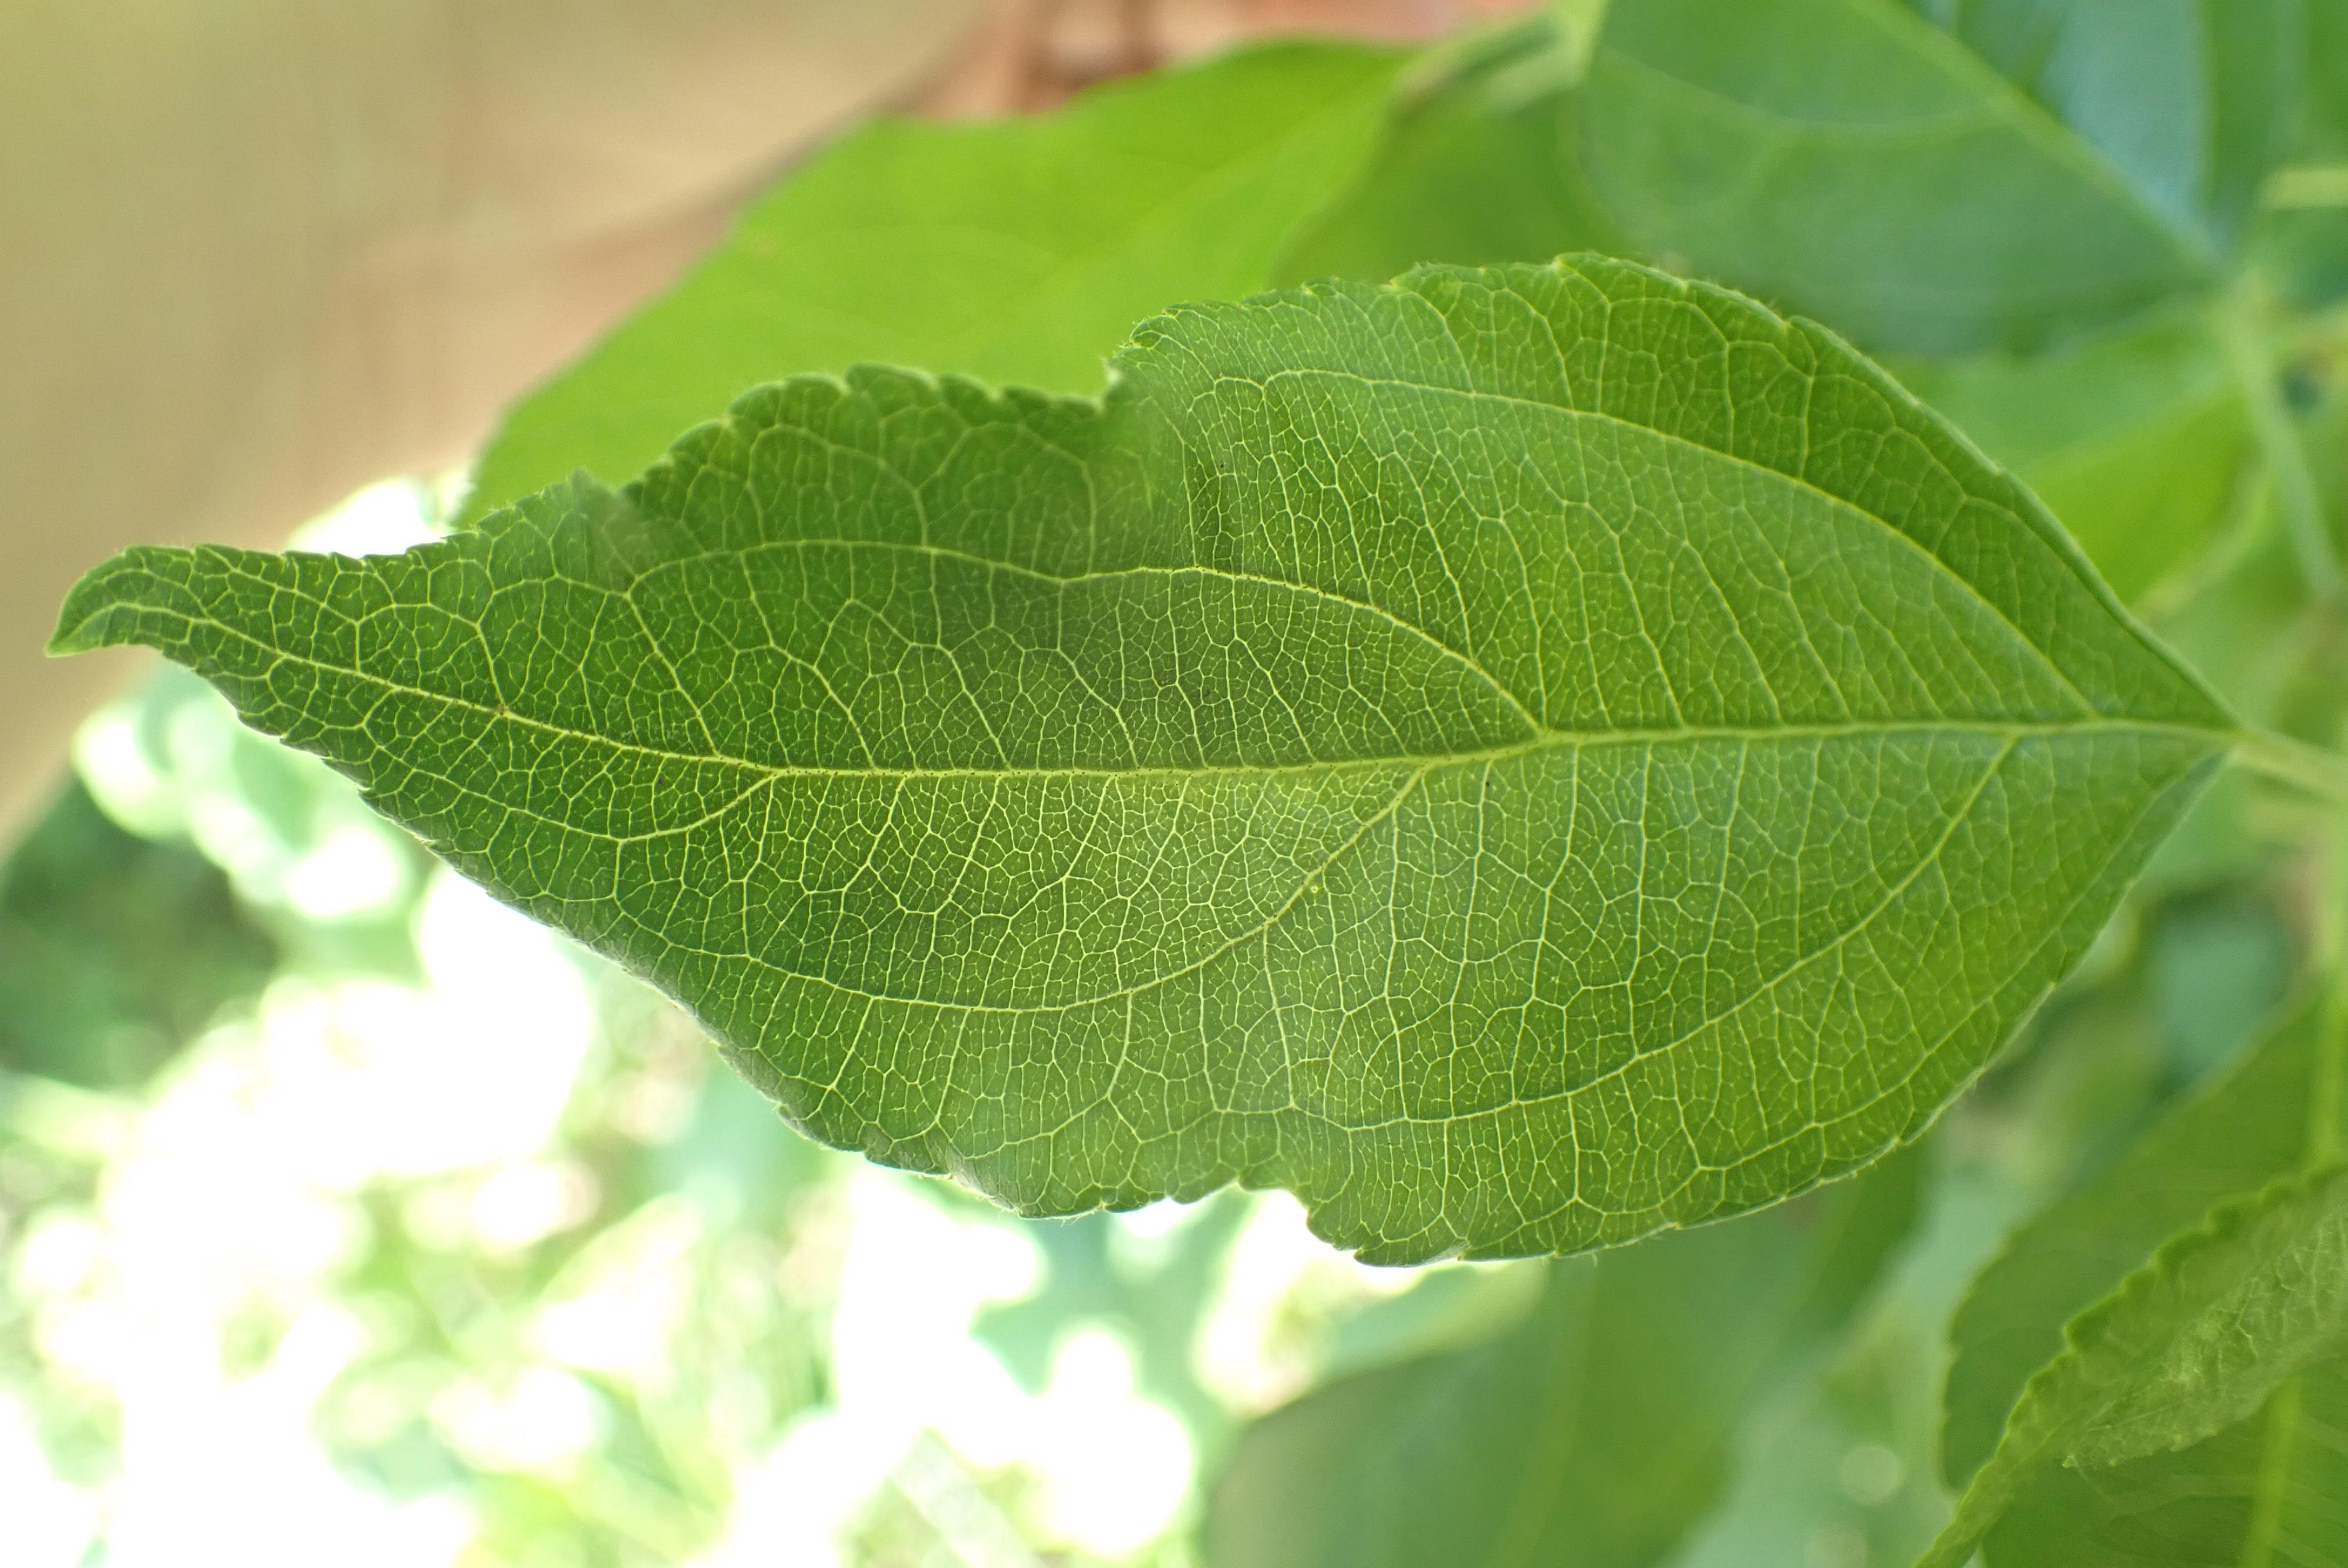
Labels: healthy